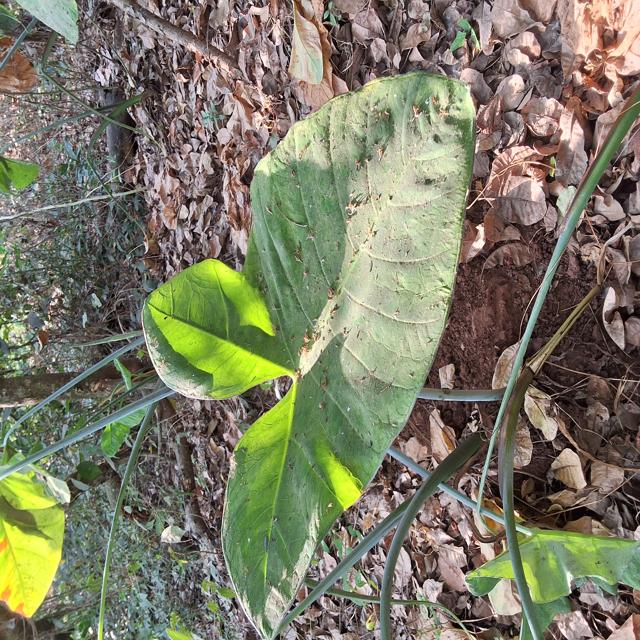
Label: Healthy